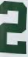
Number: 2